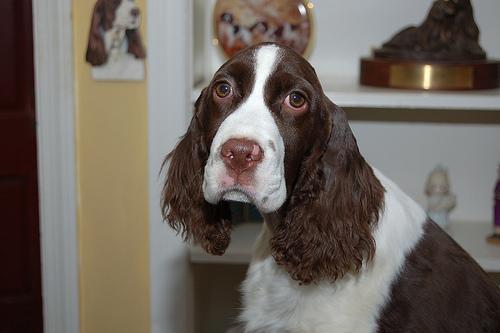
English_springer